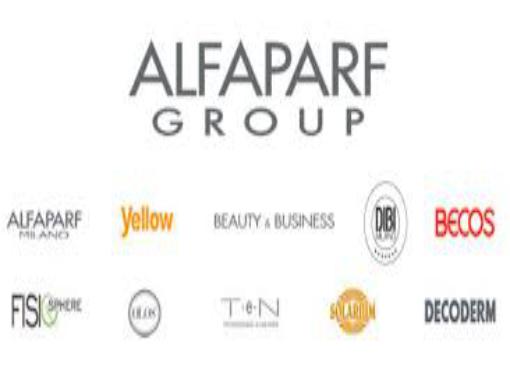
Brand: ALFAPARF
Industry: Necessities